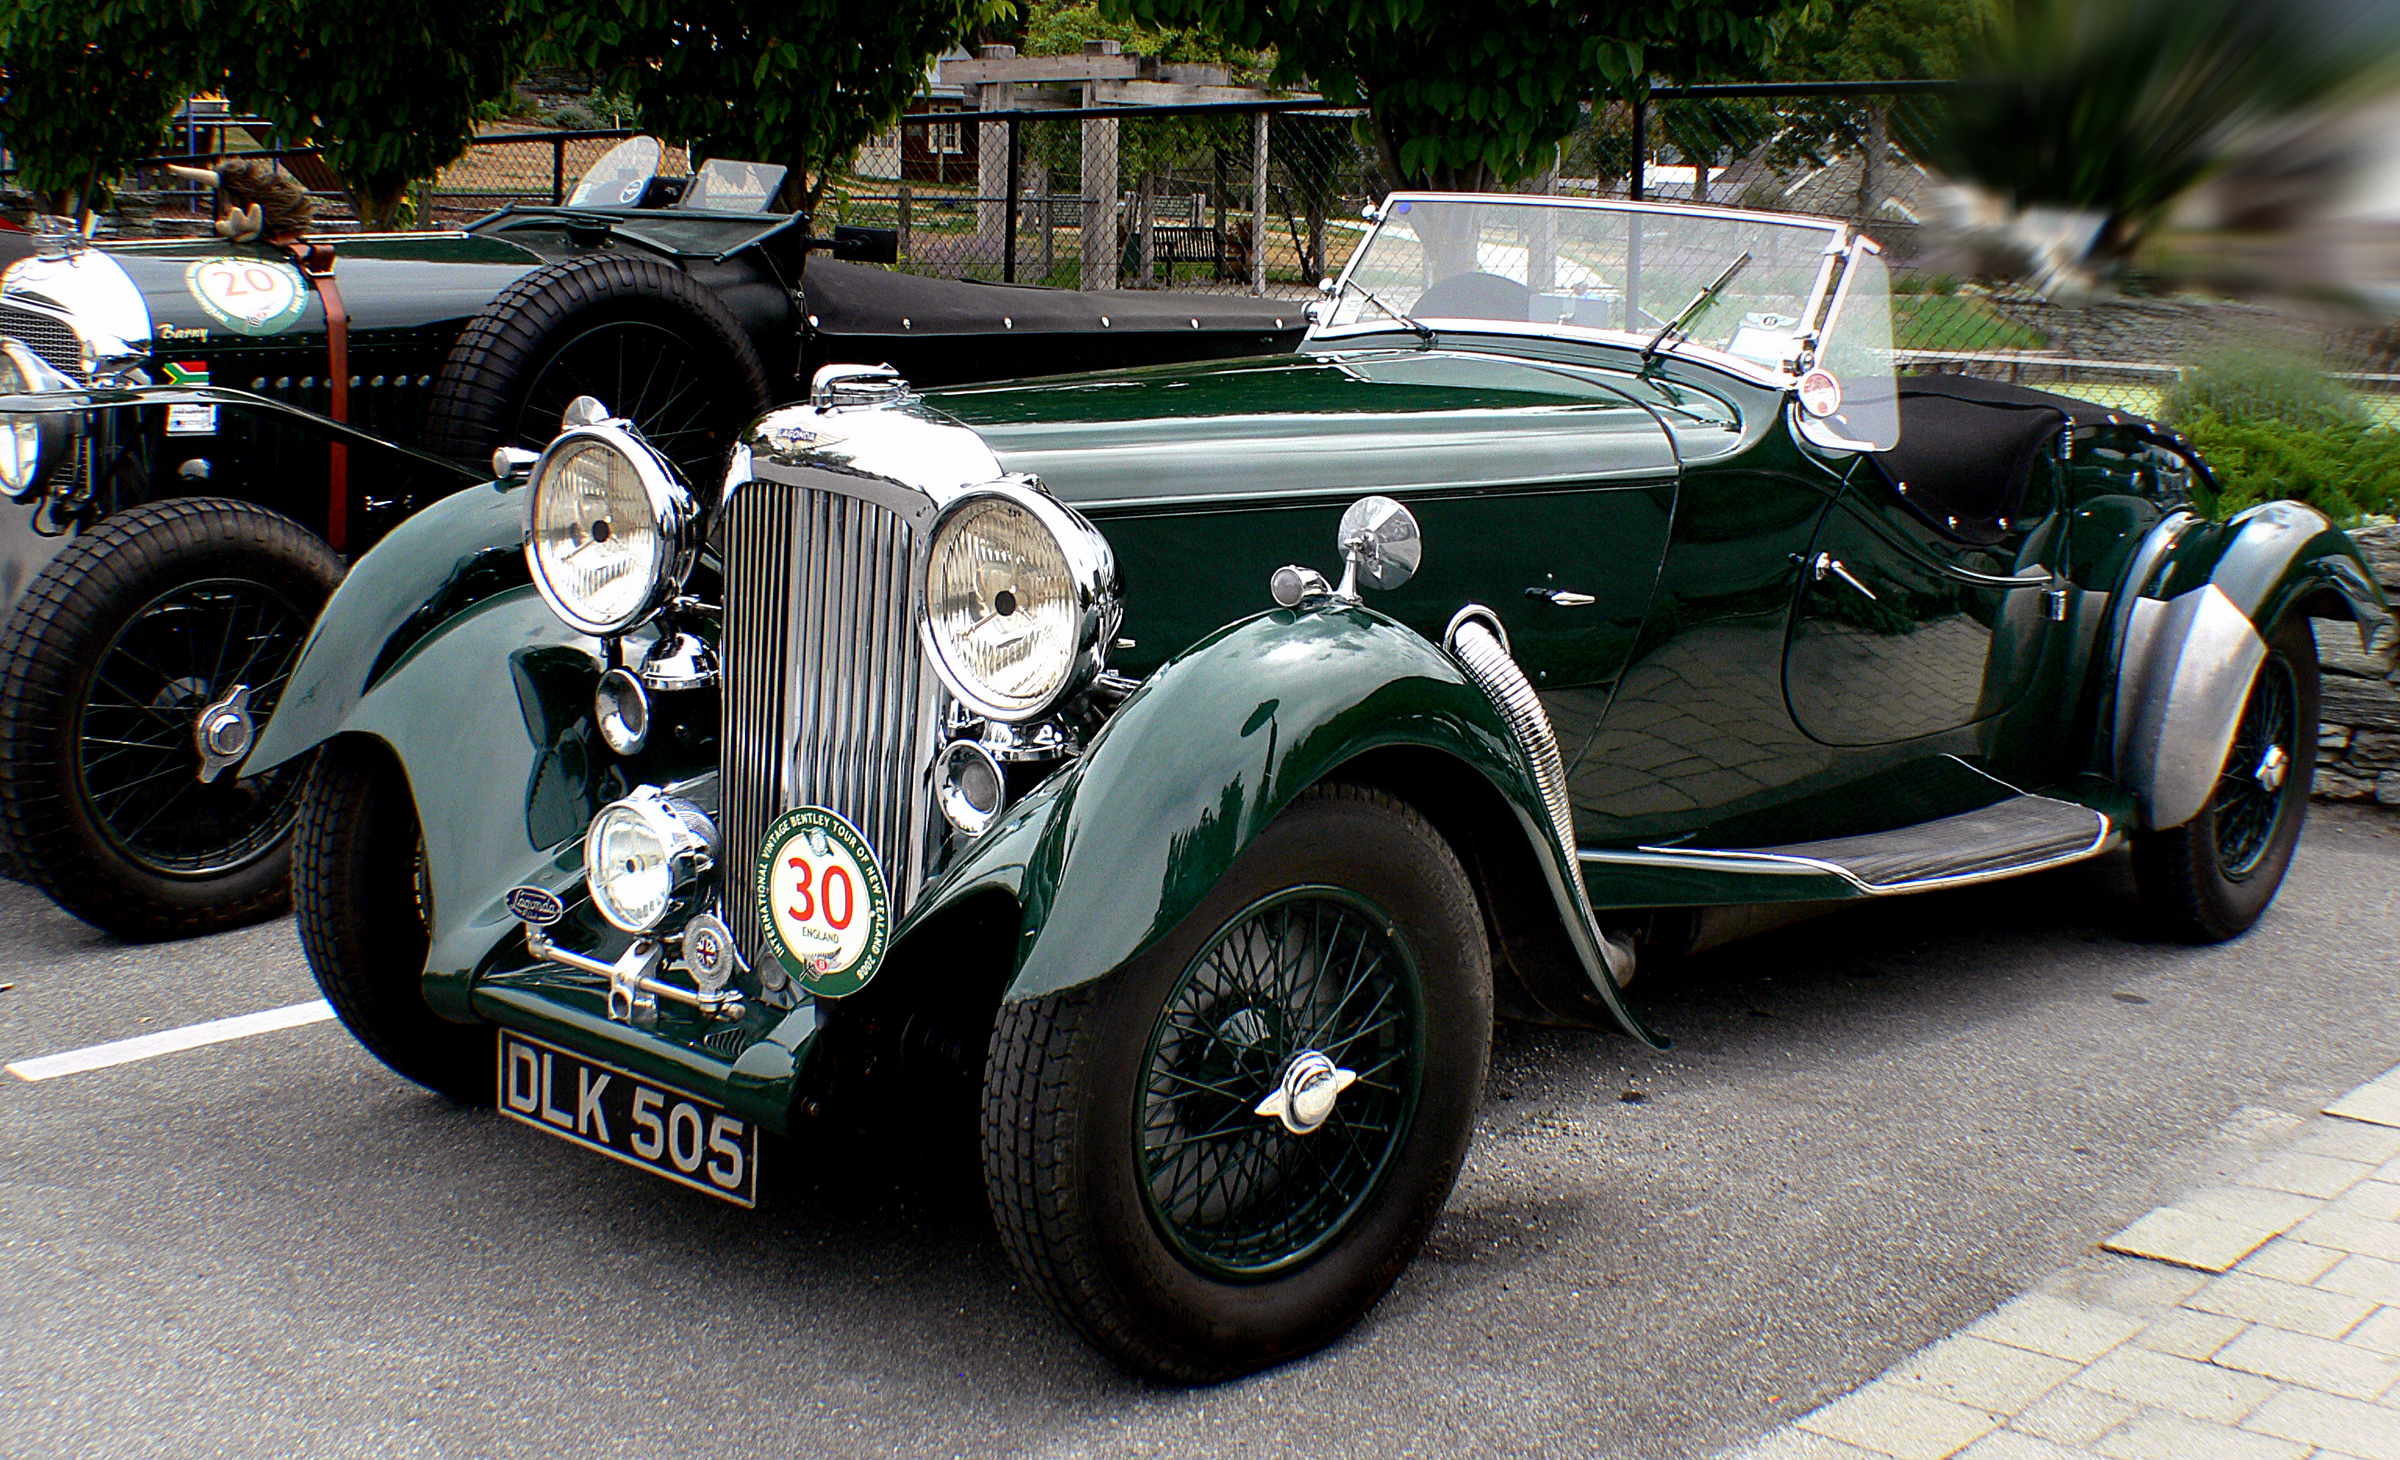
car, vehicle, classic car, sports car, vintage car, race car, sportscars, convertible, classiccars, 1936lagondass, antique car, lumixfz20, land vehicle, touring car, automobile make, luxury vehicle, rolls royce silver ghost, mg t type, morgan 4